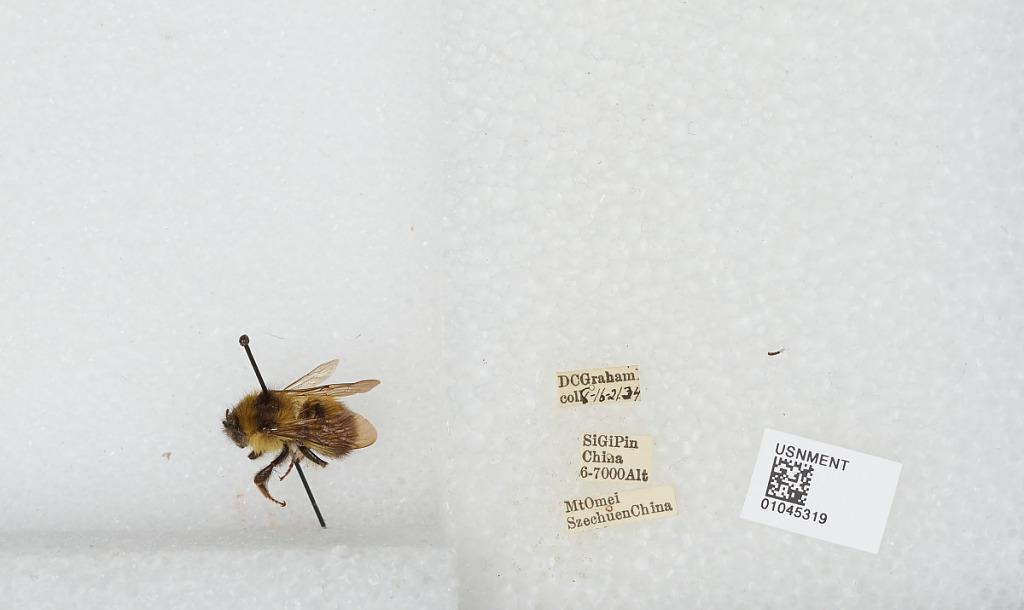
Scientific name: Bombus sp.
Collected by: D. Graham
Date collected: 1934-8-16
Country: China
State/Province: Sichuan
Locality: Si Gi Pin, Mount Emei